Nowra

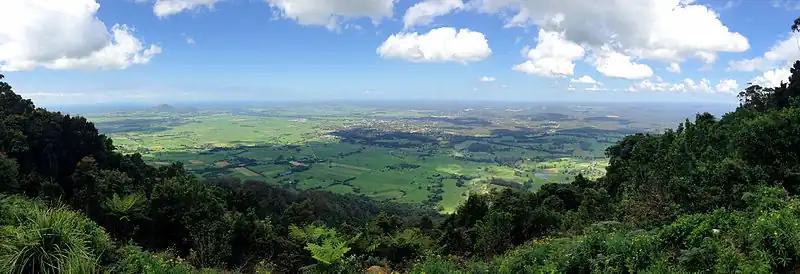

A major landmark in the area is the house Bundanon, which renowned Australian artist Arthur Boyd and his wife Yvonne donated to the people of Australia in 1993 along with an adjoining property that had been previously owned by Boyd's brother-in-law, the equally famous Australian artist Sidney Nolan. Bundanon began as a single-storey weatherboard structure built around 1840. In 1866, a two-storey sandstone house, made of locally quarried stone, was built immediately in front of the original weatherboard house. The sandstone house features timber verandas and is now listed on the Register of the National Estate.